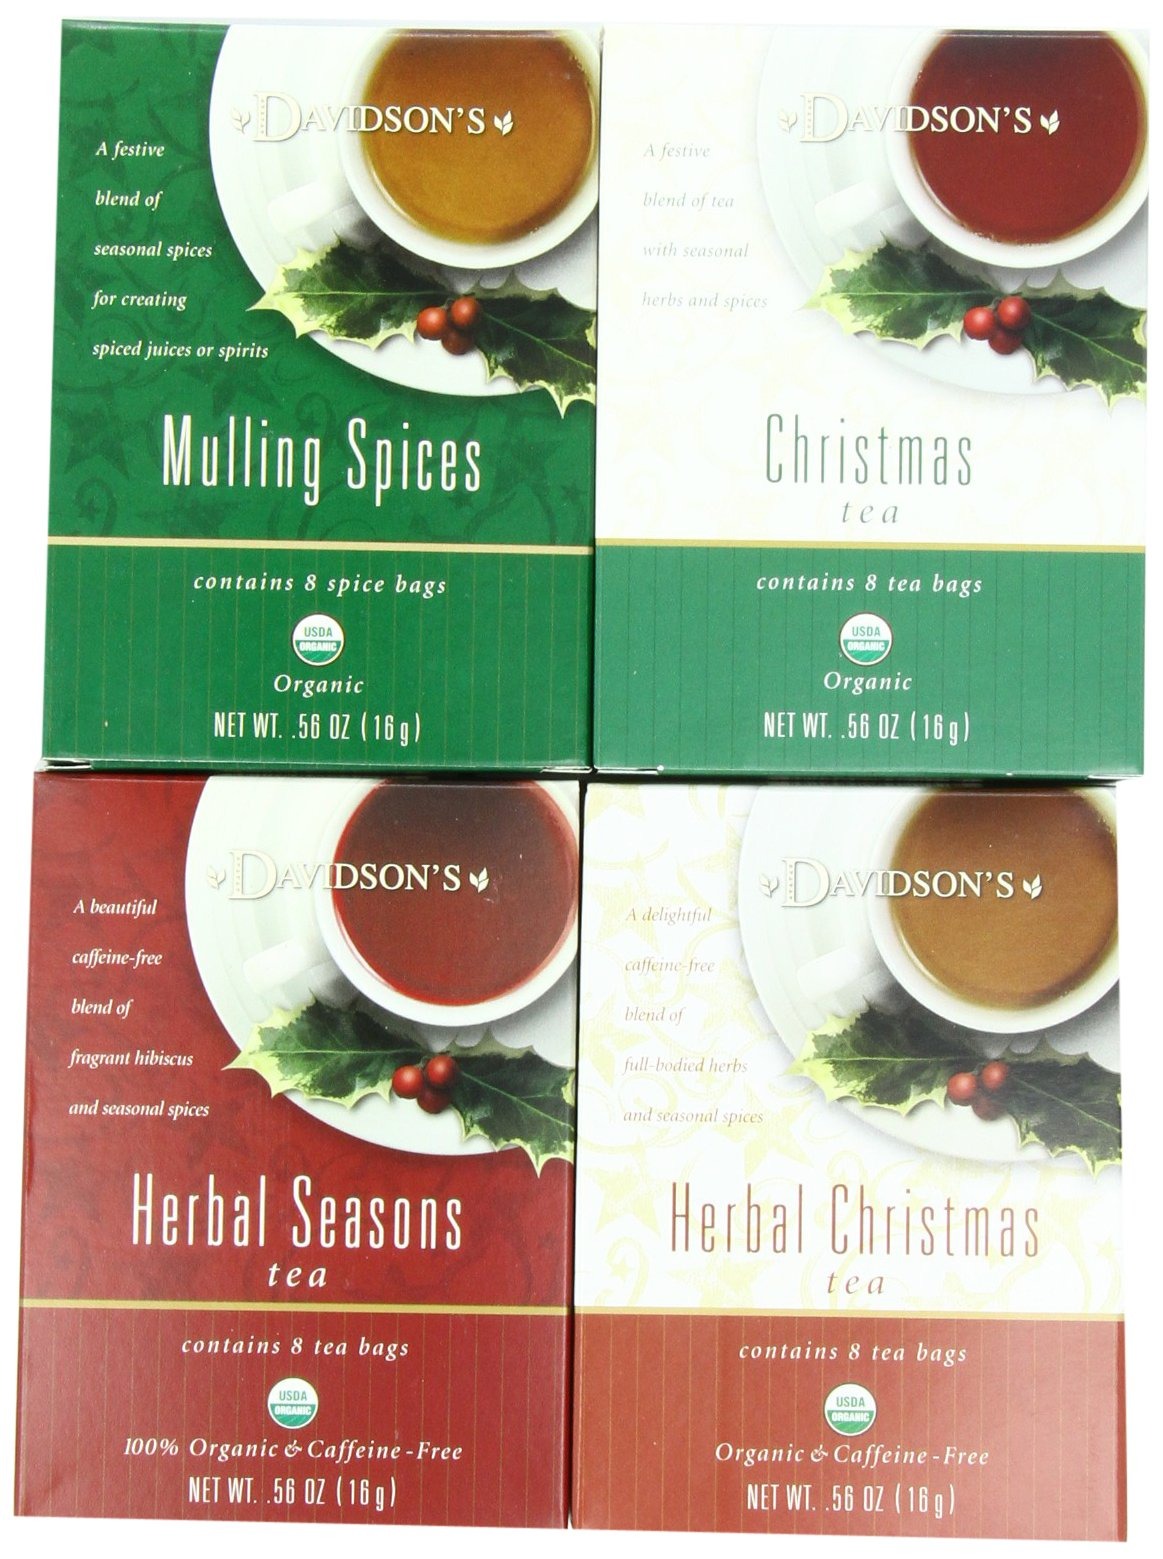
Item Name: Davidson's Tea Assorted Christmas Teas, 8-Count Tea Bags (Pack of 12)
Bullet Point 1: Pack of Twelve, 8-Count Bag (Total of 96-Counts)
Bullet Point 2: USDA Certified Organic
Bullet Point 3: Contains caffeine
Bullet Point 4: Assorted seasonal tea blends Assorted Varieties
Bullet Point 5: Convenient for sample tasting, gifting or basket decoration
Value: 96.0
Unit: count

Price: 39.17